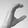
ASL letter: C